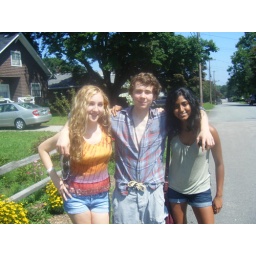
jillian mark and anjali in front of the beach house